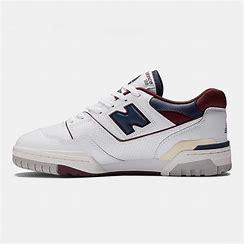
Brand: New
Model: Balance New Balance 550